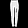
Label: Trouser